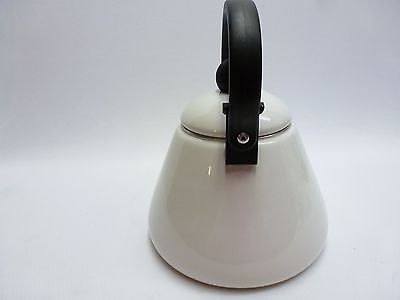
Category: kettle